Burnham Without

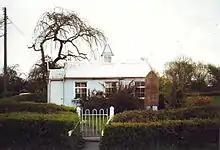
Edithmead Church

Burnham Without is a civil parish in the main located to the east of Burnham-on-Sea and to the north and northeast of Highbridge in Somerset, England.